Soraya Esfandiary-Bakhtiary

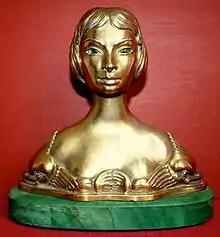
Statue of Soraya, by Renato Signorini in 1955

On 21 March 1958, the Nowruz, a weeping Shah announced his divorce to the Iranian people in a speech that was broadcast on radio and television; he said that he would not remarry in haste. The headline-making divorce inspired French writer Françoise Mallet-Joris to write a hit pop song, "Je veux pleurer comme Soraya" ("I Want to Cry Like Soraya"). The marriage officially ended on 6 April 1958. According to a report in "The New York Times", extensive negotiations had preceded the divorce in order to convince Queen Soraya to allow her husband to take a second wife. The Queen, however, citing what she called the sanctity of marriage, decided that "she could not accept the idea of sharing her husband's love with another woman."